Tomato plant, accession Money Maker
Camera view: horizontal (90 deg, fisheye); turntable rotation: 300 degrees
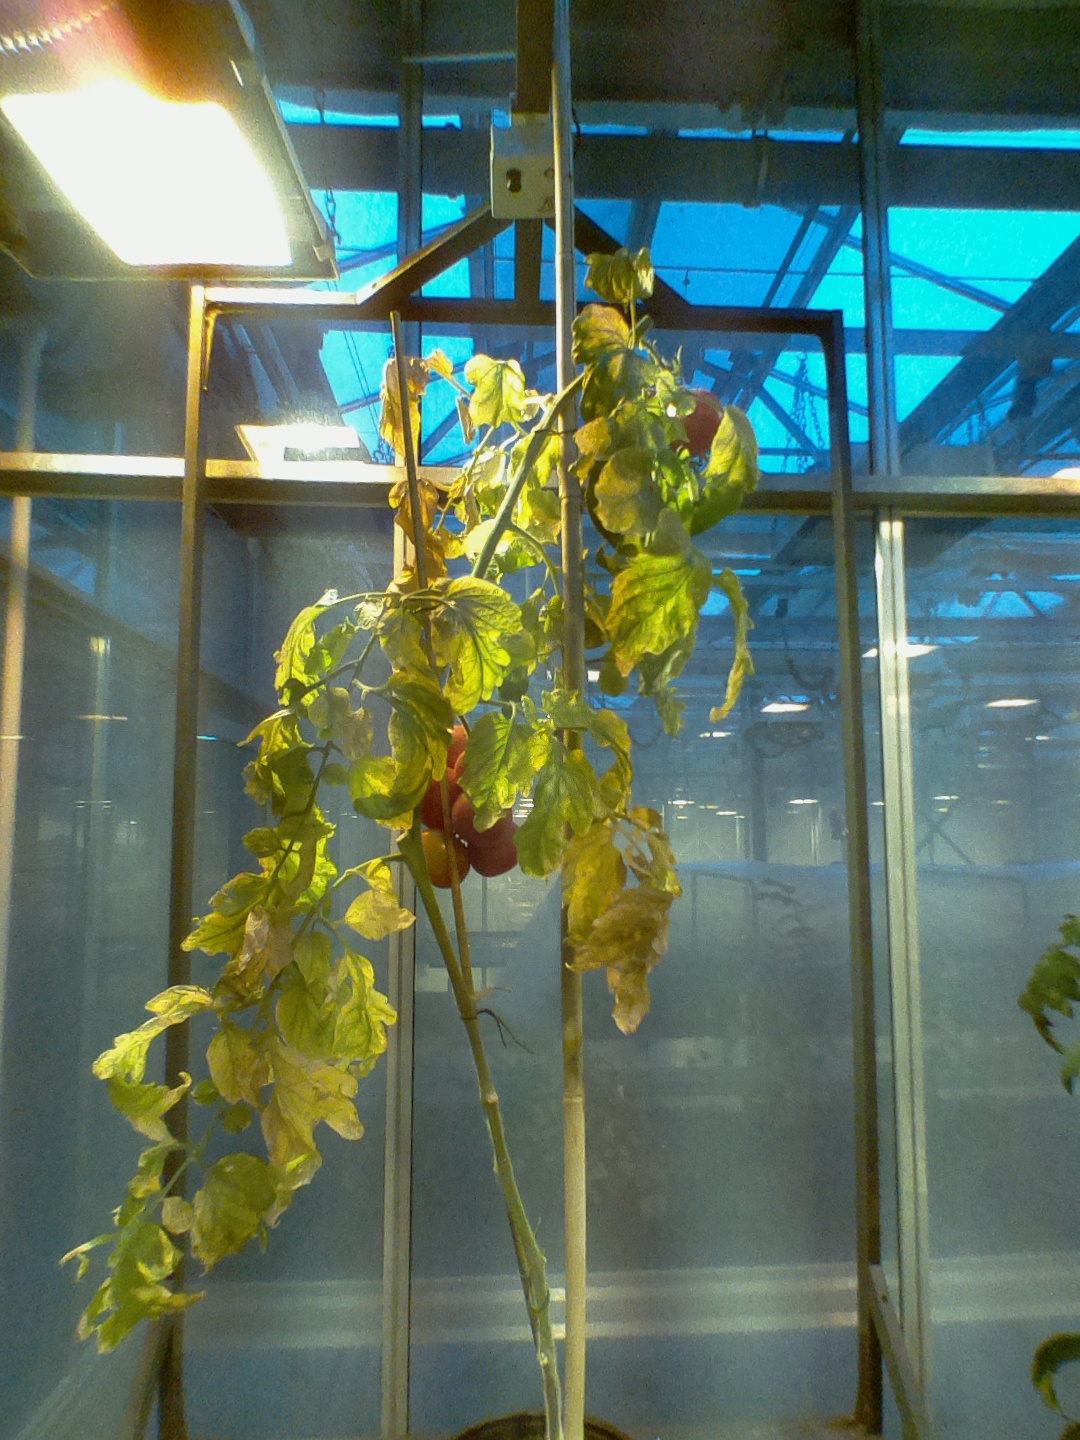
BBCH growth stage 88: 80%-90% of fruits show typical fully ripe color